Table tennis at the 2015 Pan American Games

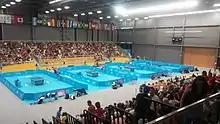
The Markham Pan Am Centre (Atos Markham Pan Am Centre), in Markham, was the venue for the table tennis competitions

The competitions took place at the Atos Markham Pan Am Centre (Markham Pan Am Centre) located in the city of Markham, about 31 kilometers from the athletes village. The arena had capacity of 2,000 people per session (1,000 permanent seating + 1,000 temporary seats). The venue also hosted badminton competitions earlier during the games. The venue also hosted the water polo competitions, but in the other side of the centre (an Olympic sized pool).